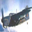
Label: airplane